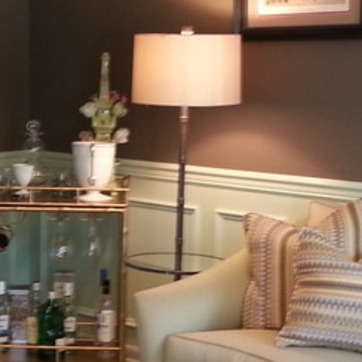
Material: metal